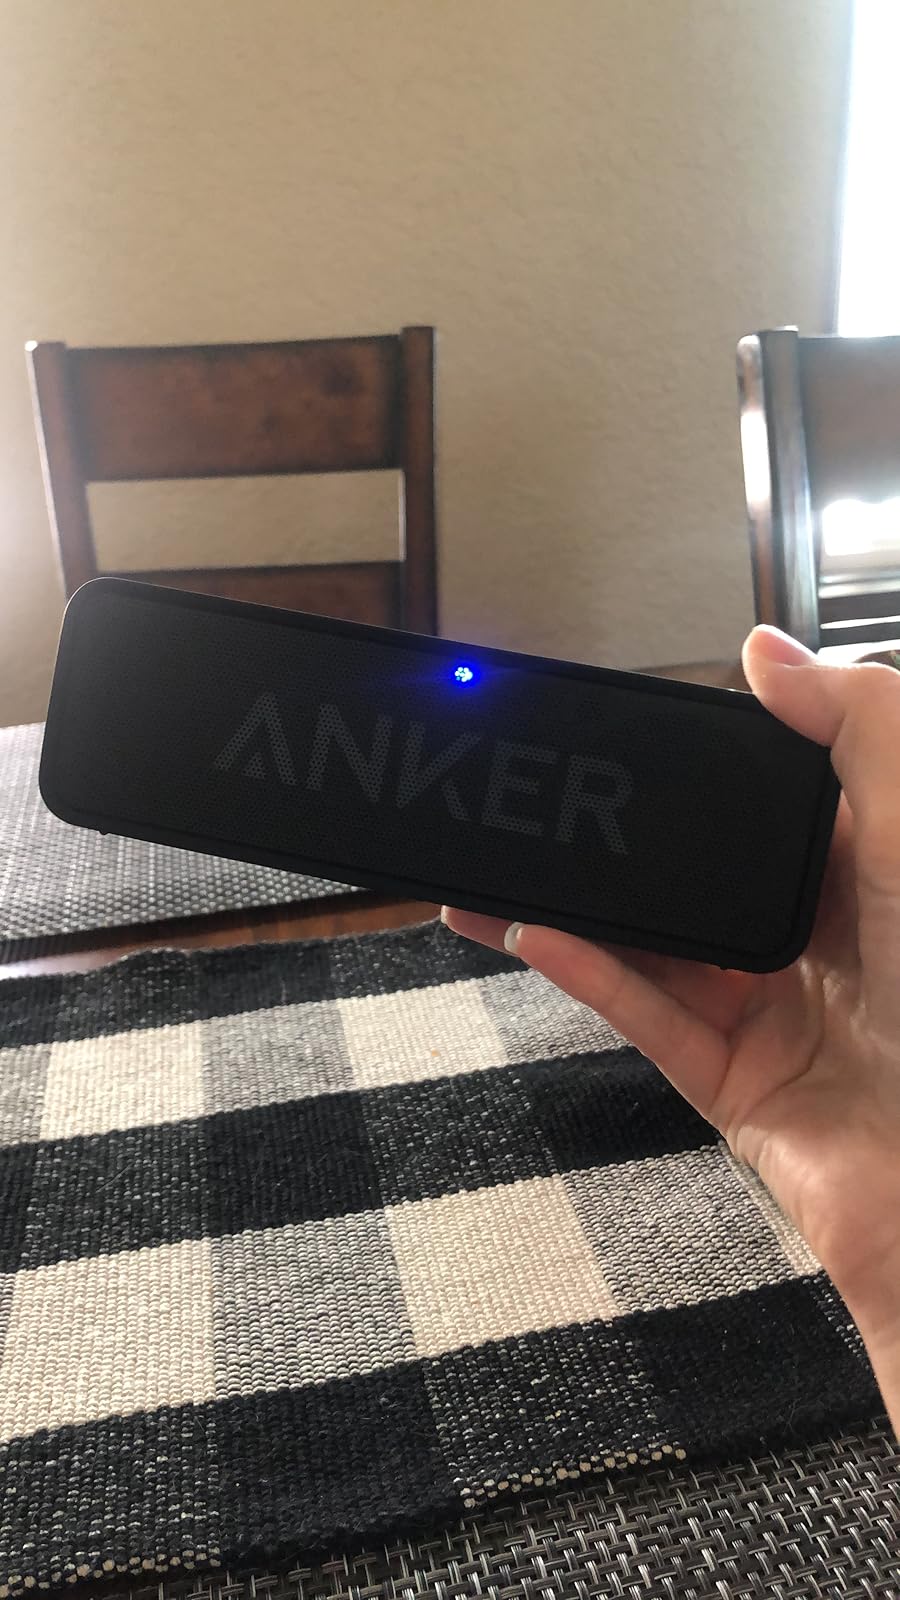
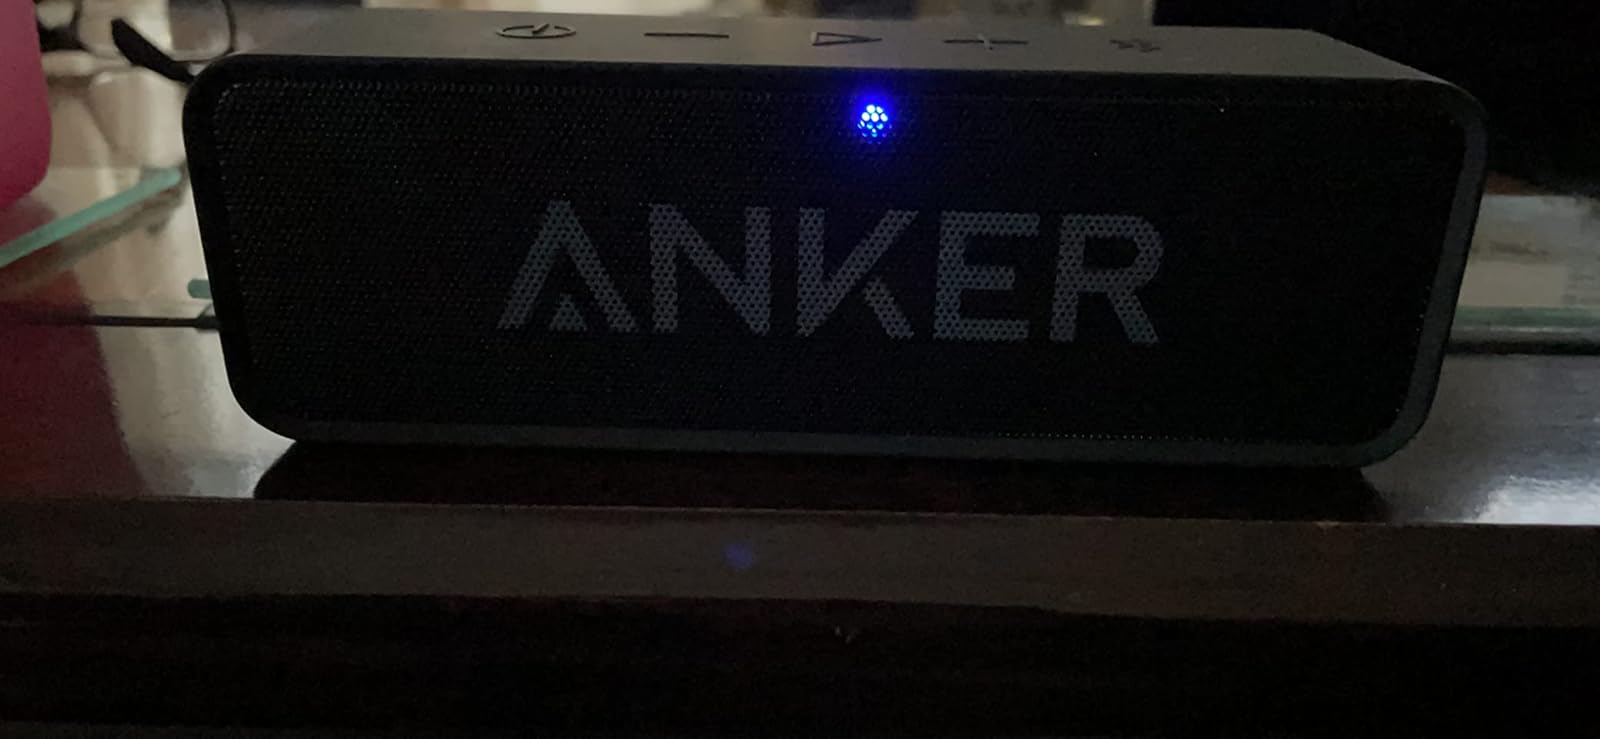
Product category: speaker
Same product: yes